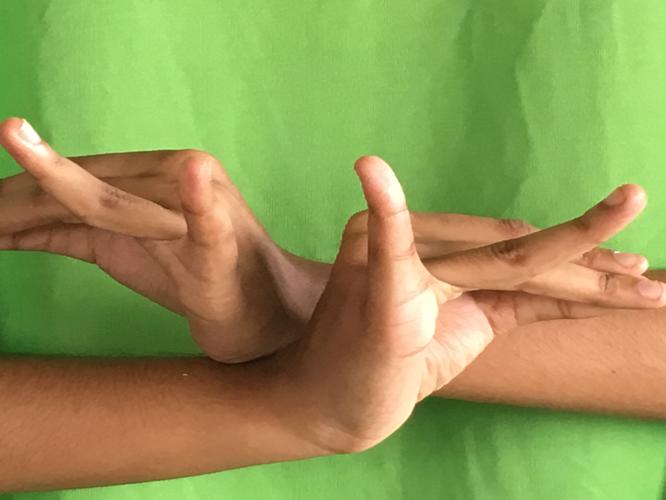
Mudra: Katakavardhana
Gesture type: double_hand